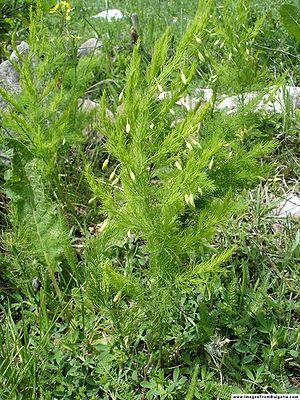
Cette liste de Tracheophyta de Bosnie-Herzégovine, ainsi que d’espèces introduites est un aperçu incomplet d’espèces de mousses, de fougères, de gymnospermes et d’angiospermes citées dans la littérature disponible en langues bosniaque, croate, serbe et serbo-croate. Cet aperçu n’inclue pas des espèces cultivées ni celles occasionnellement introduites.
L'Asperge à feuilles ténues, est une espèce de plante du genre Asparagus et de la famille des Asparagacées.
Asparagus est un genre de plantes herbacées de la famille des Liliacées en classification classique, ou des Asparagacées en classification phylogénétique. L'asperge appartient à ce genre.